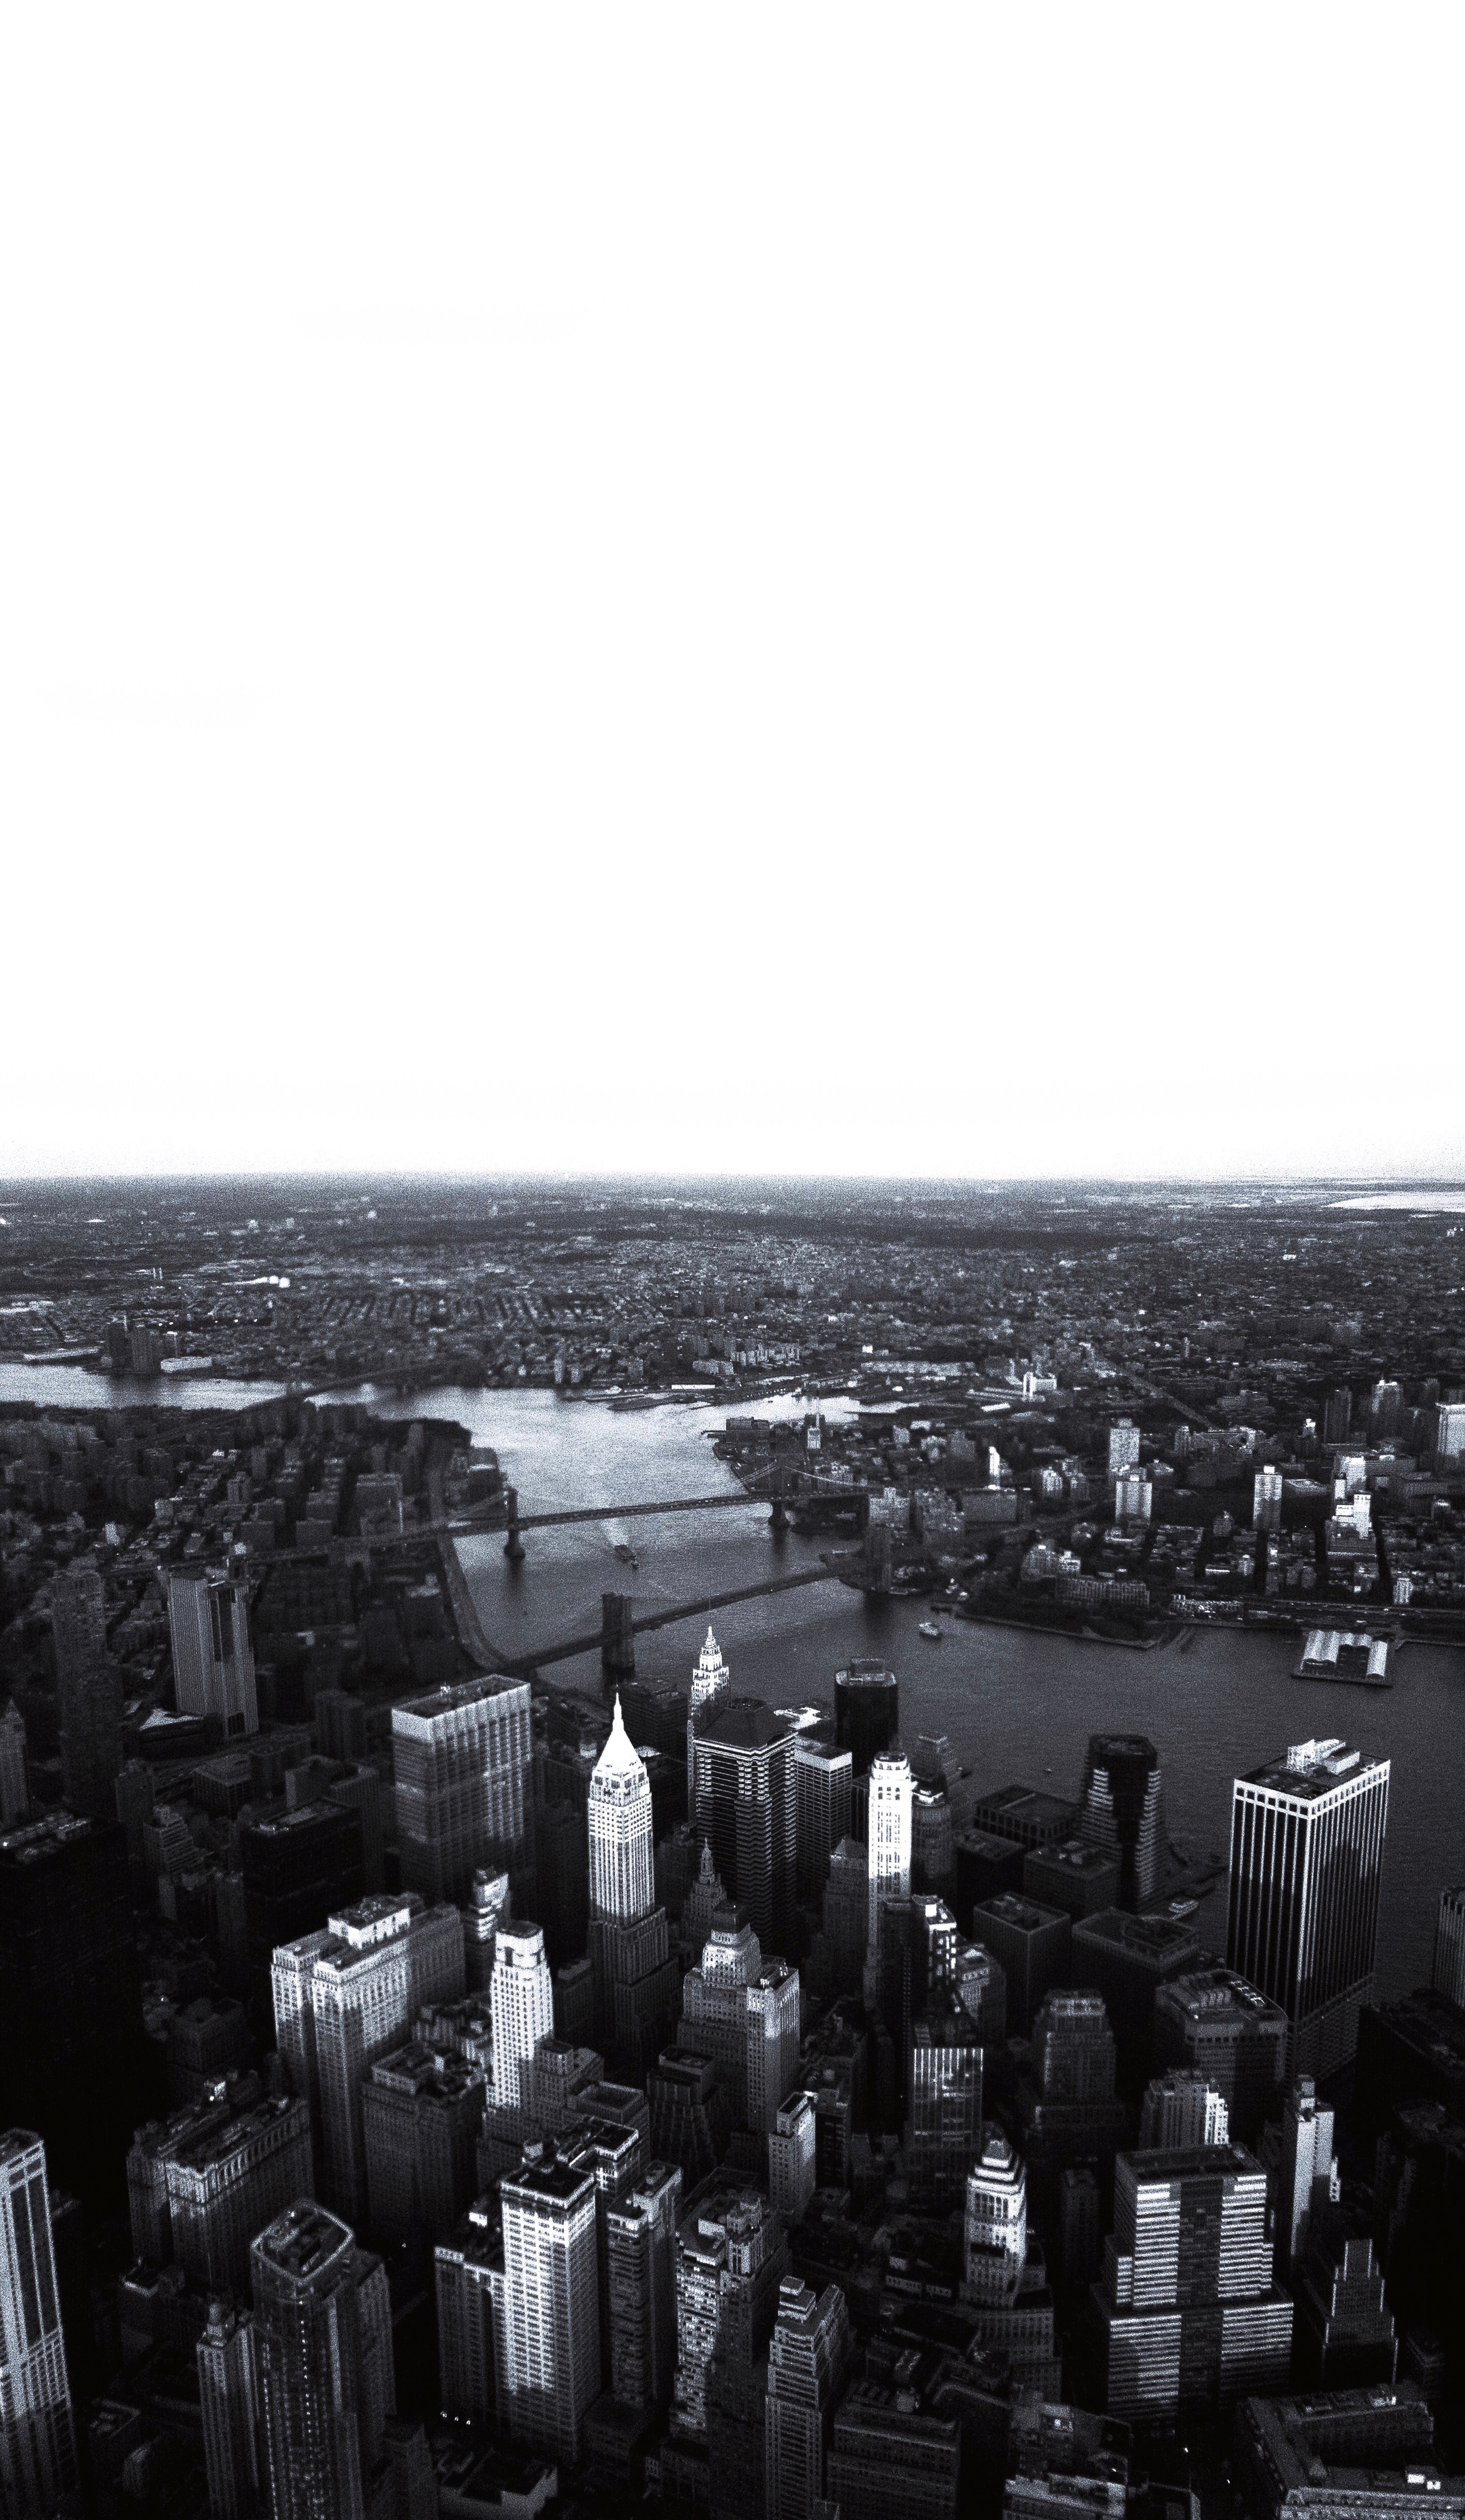
black and white, structure, skyline, monochrome, monochrome photography